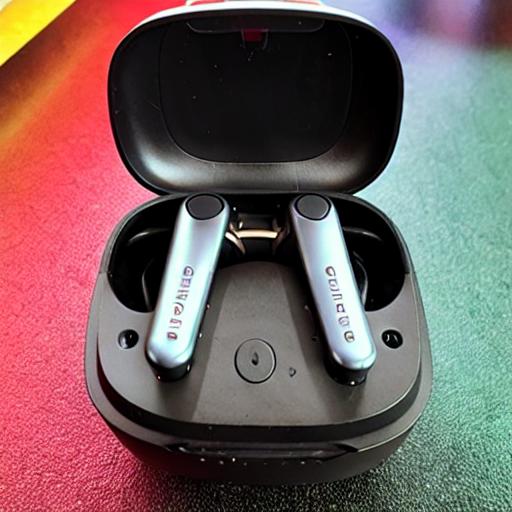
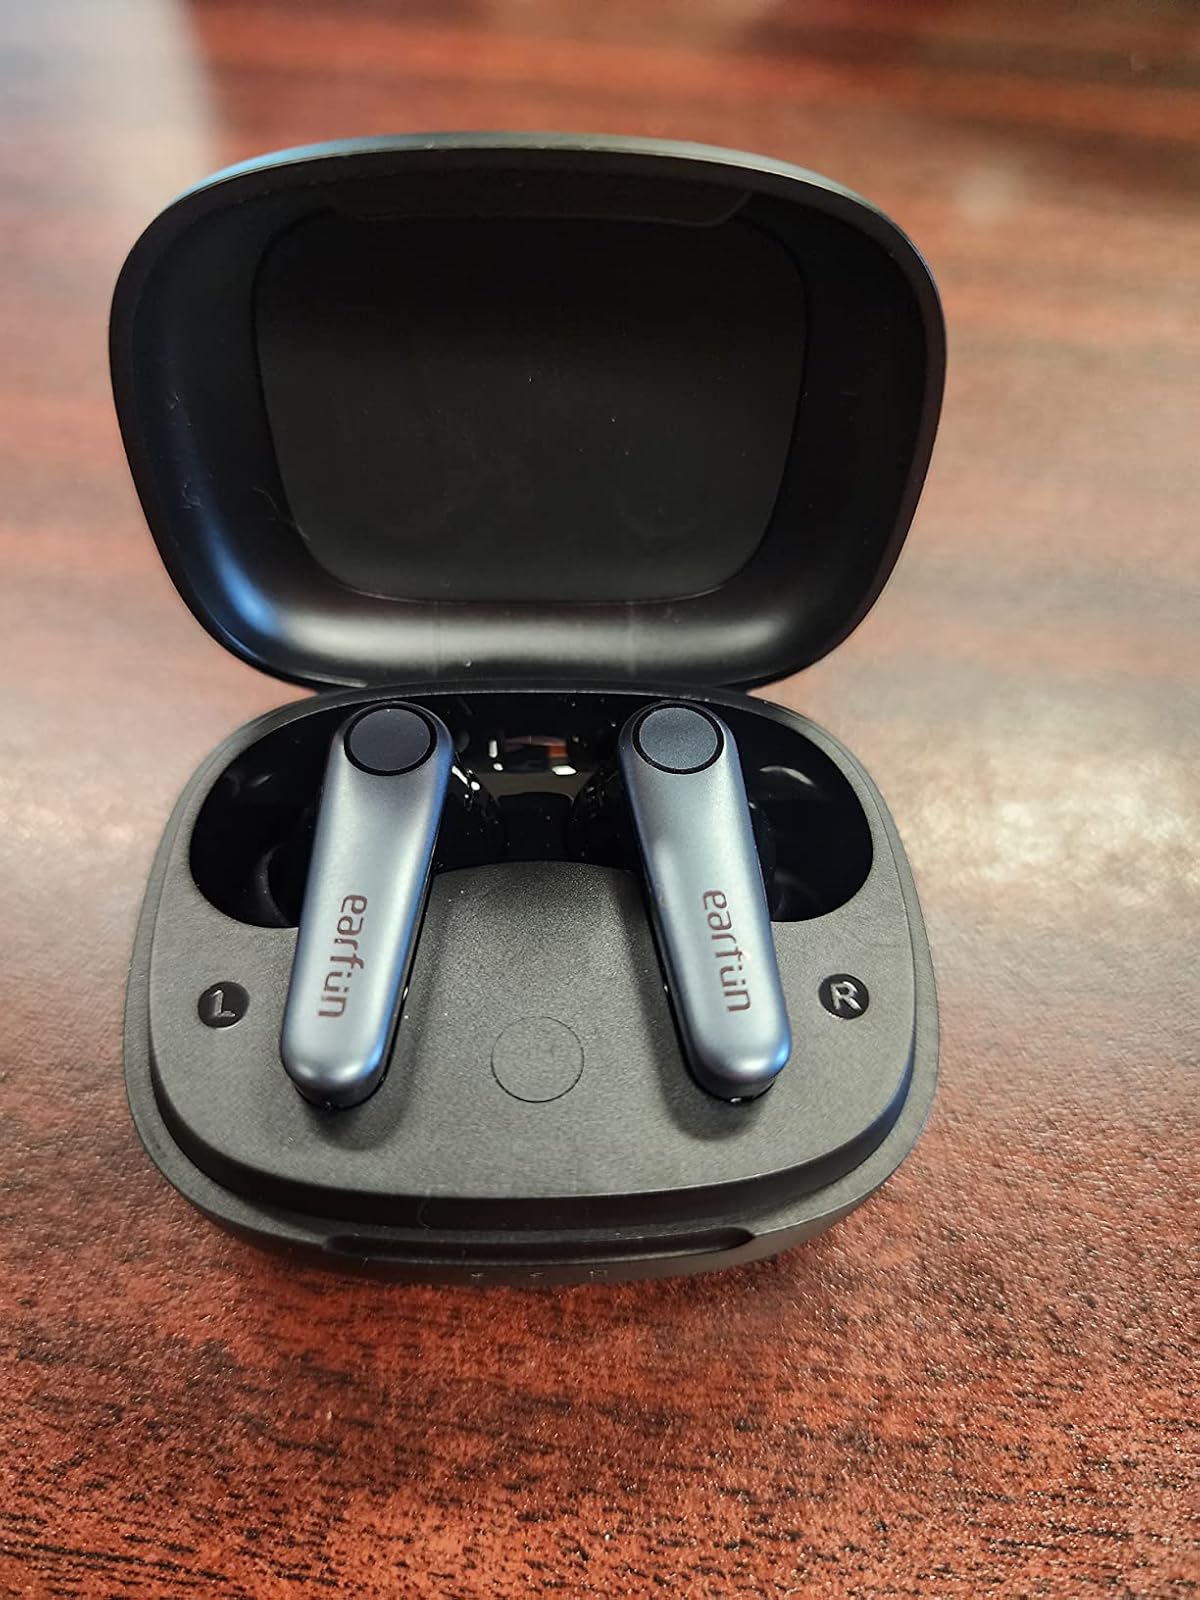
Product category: earbuds
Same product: no